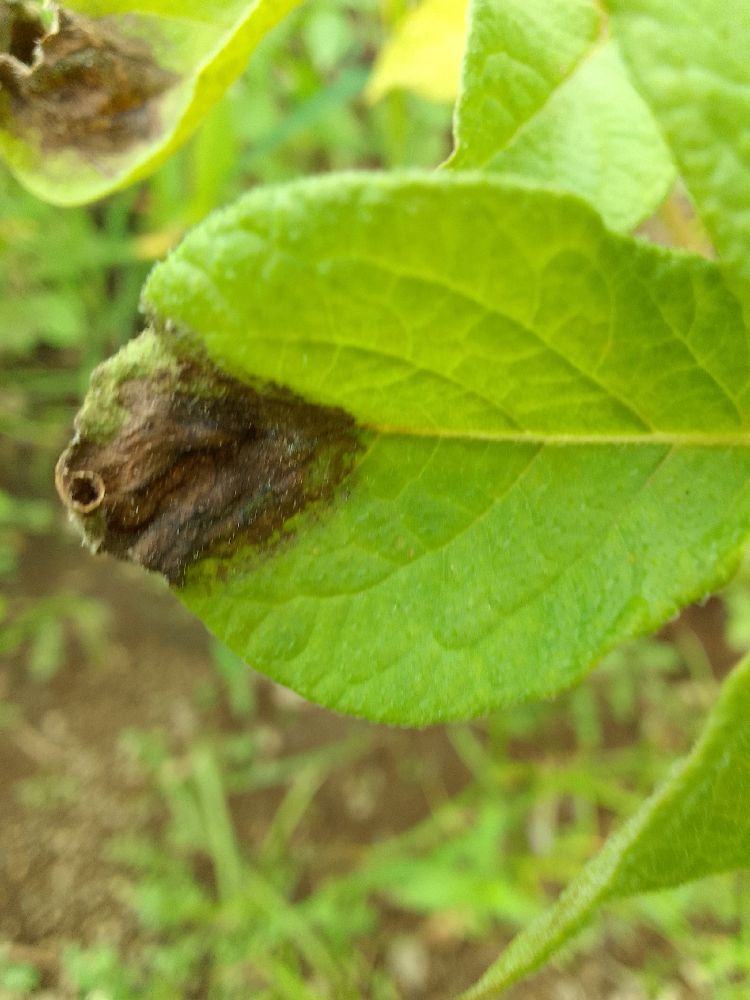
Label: Late blight